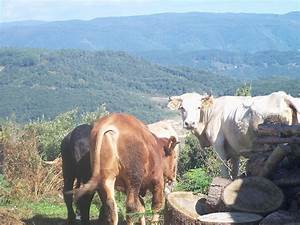
Label: mucca